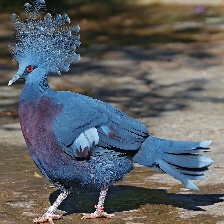
Species: VICTORIA CROWNED PIGEON
Scientific name: GOURA VICTORIA